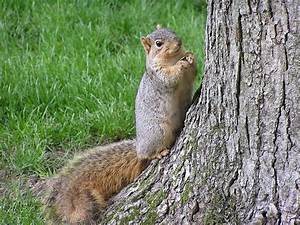
Label: squirrel